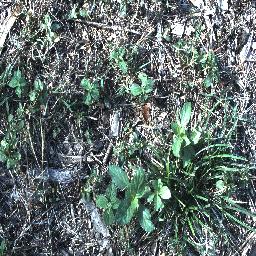
Label: snake_weed